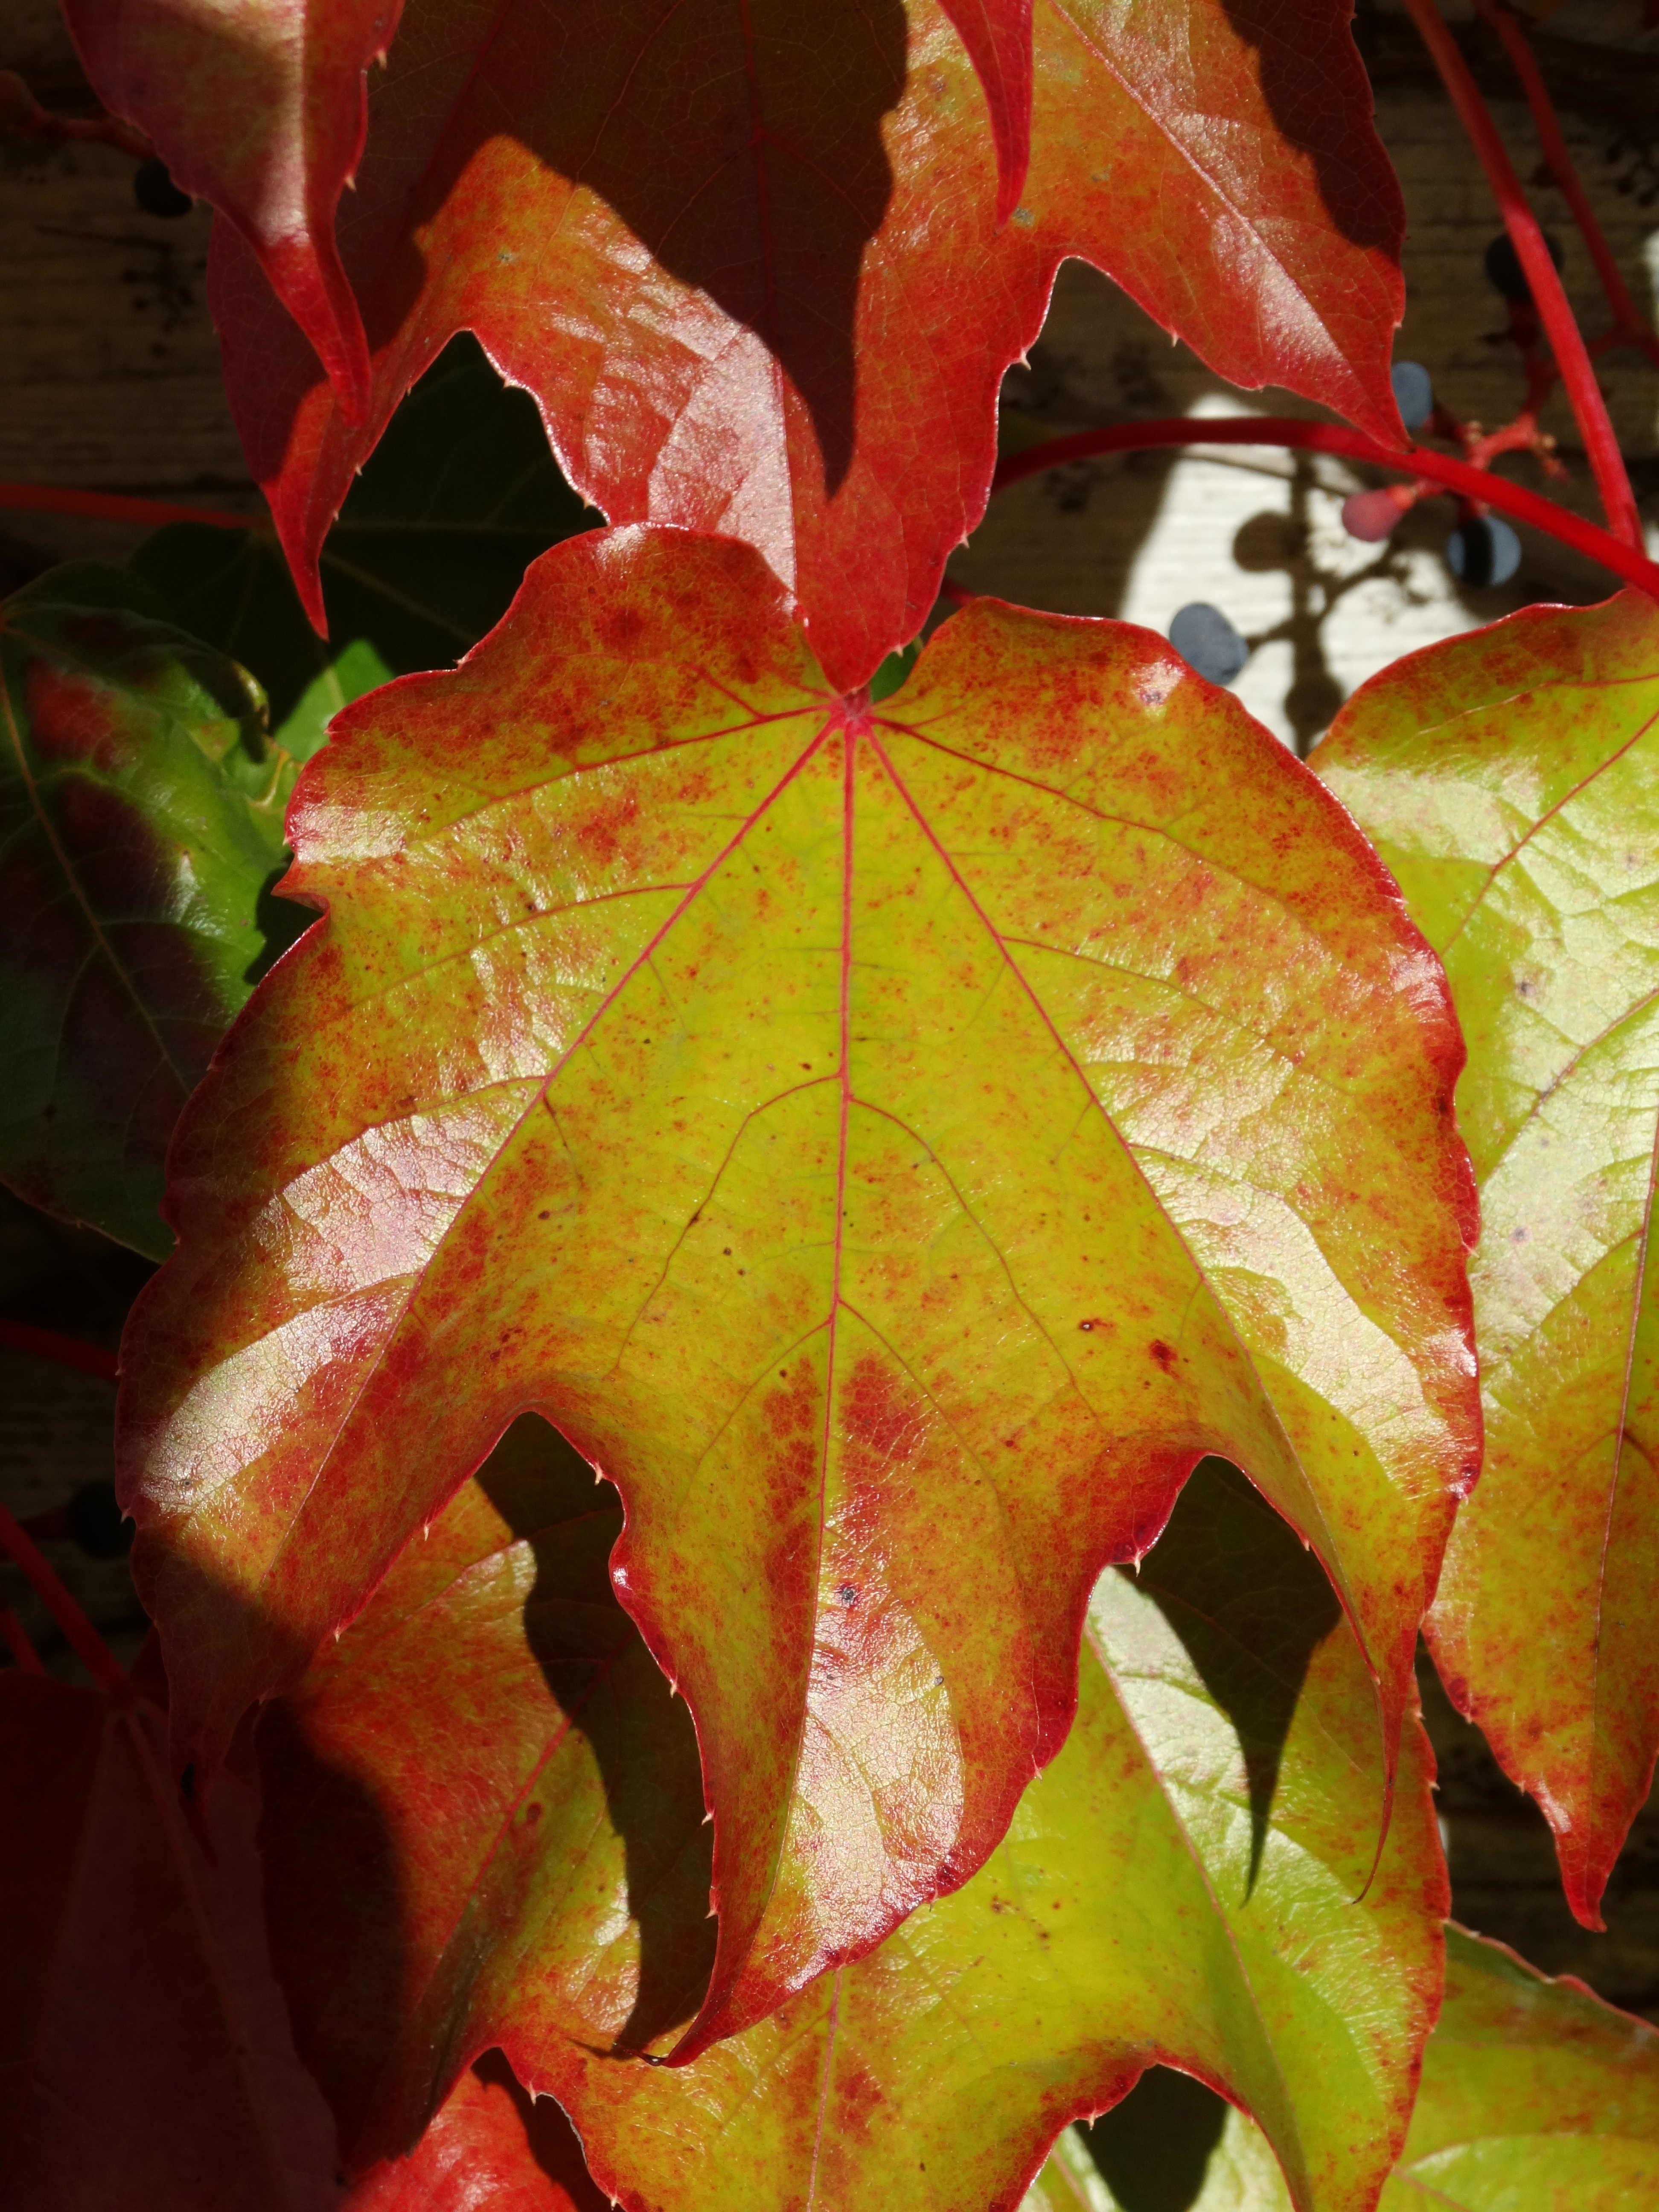
tree, plant, vine, leaf, flower, petal, red, color, autumn, botany, flora, season, maple leaf, close up, leaves, autumn leaf, fall foliage, macro photography, wine partner, flowering plant, plant stem, woody plant, land plant